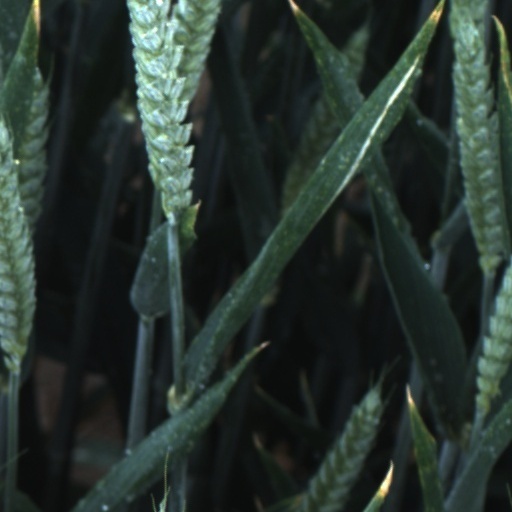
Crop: wheat